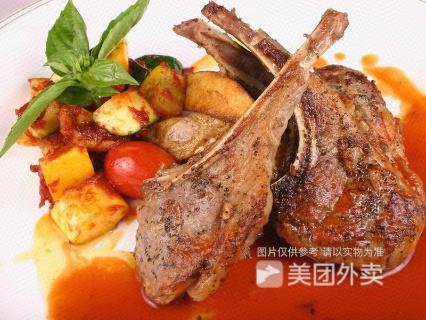
Label: lamb_chops